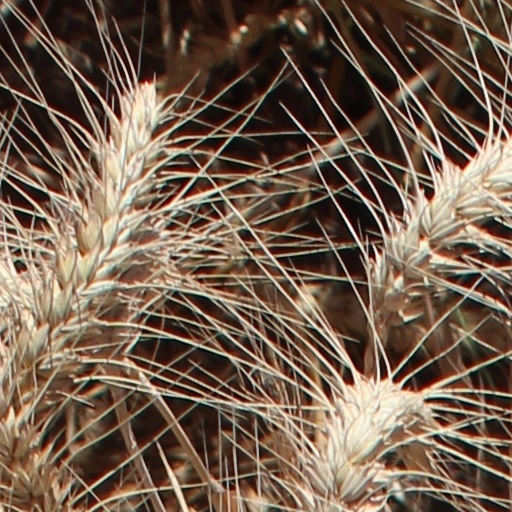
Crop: wheat